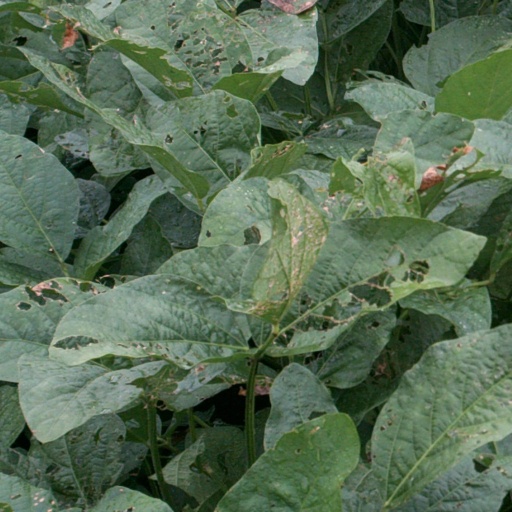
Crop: soybean